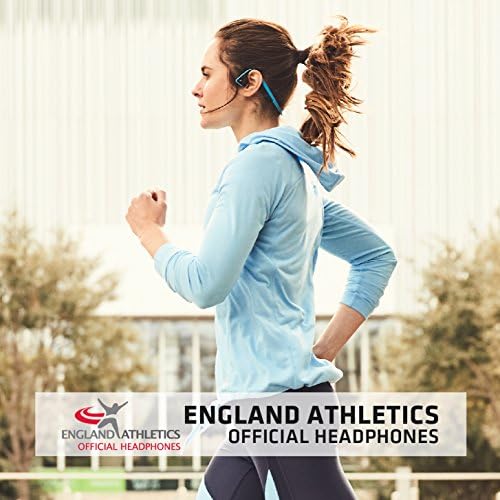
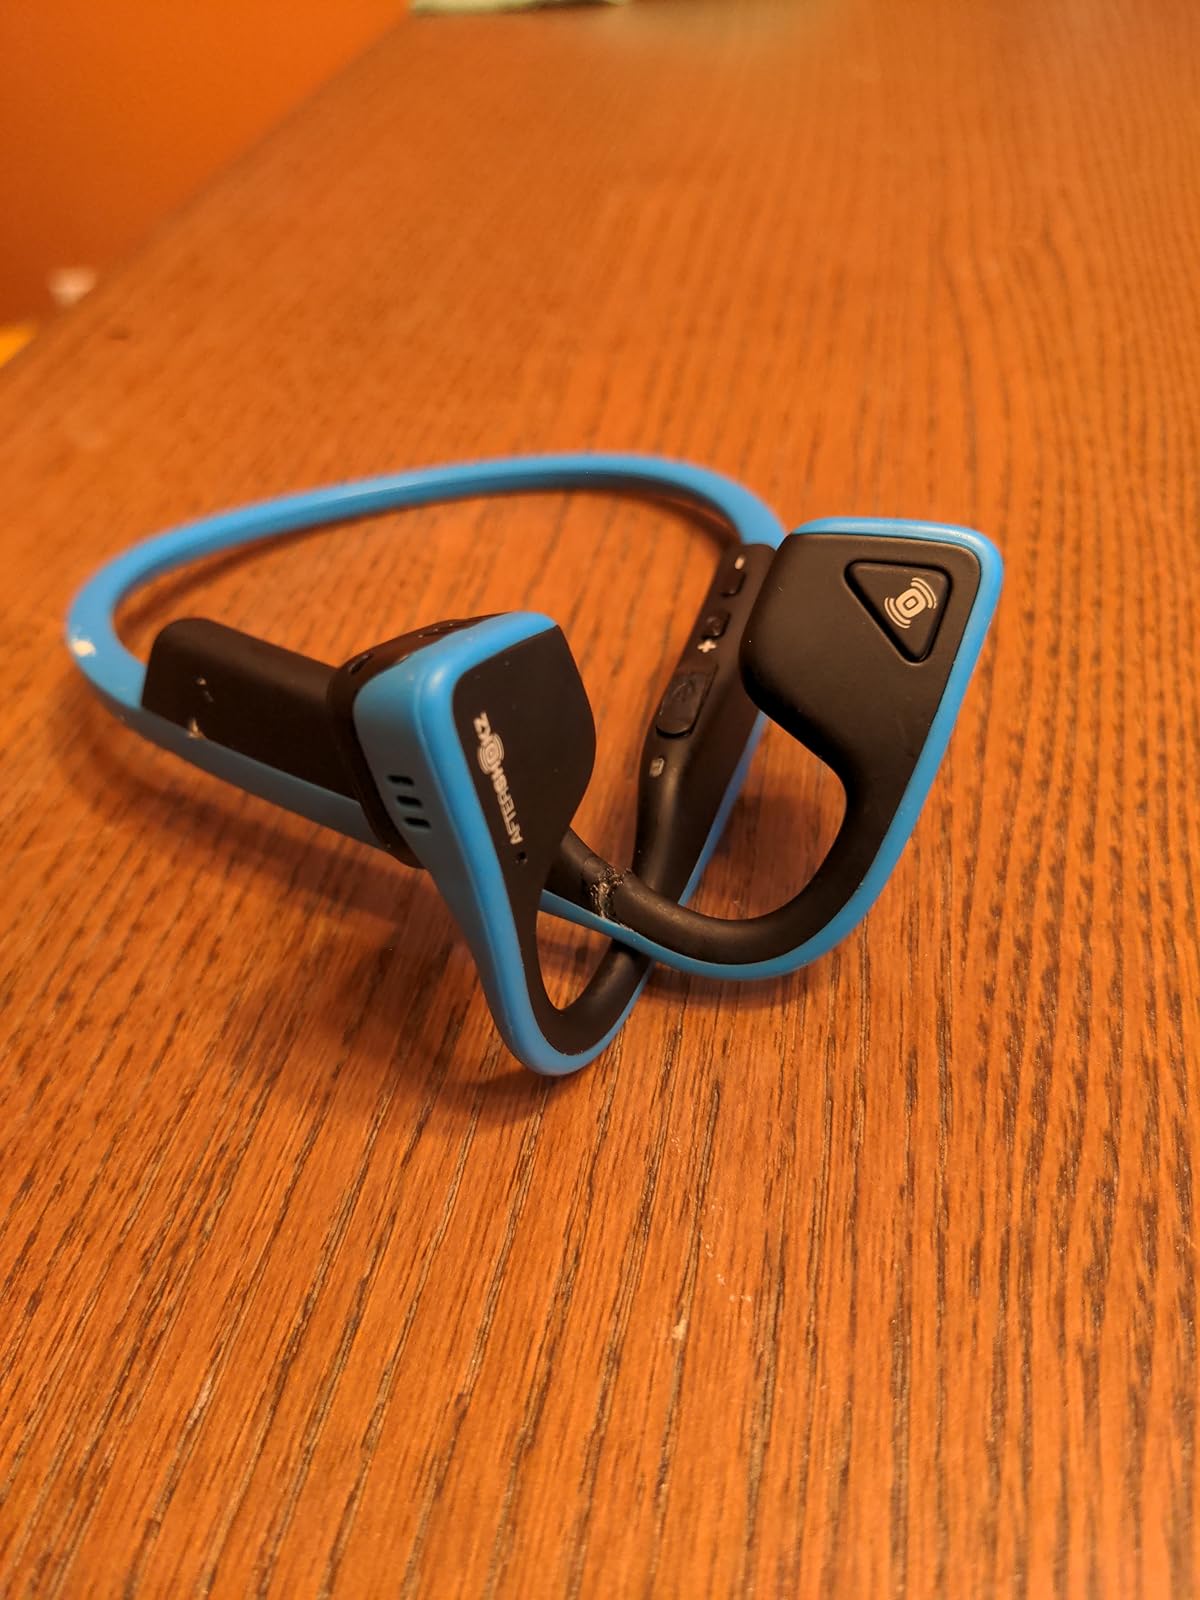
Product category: headphones
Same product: yes